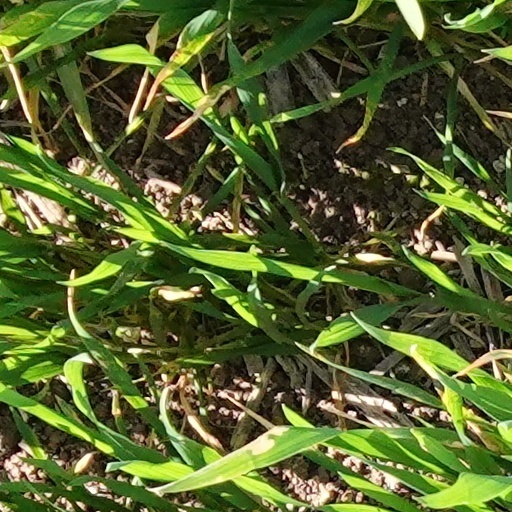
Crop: wheat